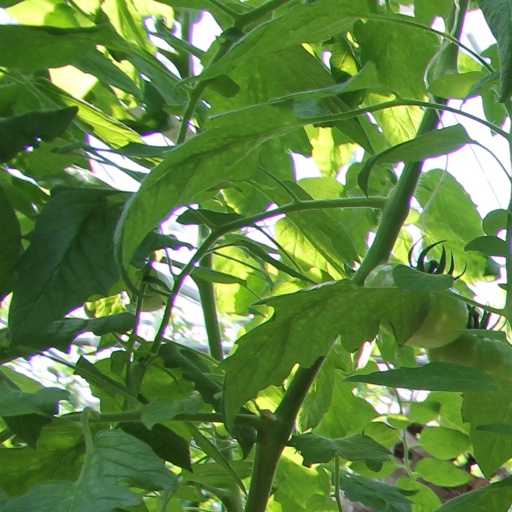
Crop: tomato